Spanish conquest of Guatemala

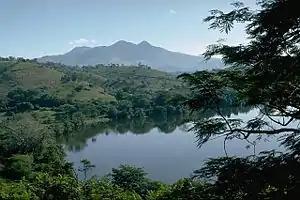
The Pacific slope of Jutiapa was the scene of a number of battles with the Xinca.

In Guazacapán, now a municipality in Santa Rosa, Pedro de Alvarado described his encounter with people who were neither Maya nor Pipil, speaking a different language altogether; these people were probably Xinca. At this point Alvarado's force consisted of 250 Spanish infantry accompanied by 6,000 indigenous allies, mostly Kaqchikel and Cholutec. Alvarado and his army defeated and occupied the most important Xinca city, named as Atiquipaque, usually considered to be in the Taxisco area. The defending warriors were described by Alvarado as engaging in fierce hand-to-hand combat using spears, stakes and poisoned arrows. The battle took place on 26 May 1524 and resulted in a significant reduction of the Xinca population. Alvarado's army continued eastwards from Atiquipaque, seizing several more Xinca cities. Tacuilula feigned a peaceful reception only to unsuccessfully raise arms against the conquistadors within an hour of their arrival. Taxisco and Nancintla fell soon afterwards. Because Alvarado and his allies could not understand the Xinca language, Alvarado took extra precautions on the march eastward by strengthening his vanguard and rearguard with ten cavalry apiece. In spite of these precautions the baggage train was ambushed by a Xinca army soon after leaving Taxisco. Many indigenous allies were killed and most of the baggage was lost, including all the crossbows and ironwork for the horses. This was a serious setback and Alvarado camped his army in Nancintla for eight days, during which time he sent two expeditions against the attacking army. Jorge de Alvarado led the first attempt with thirty to forty cavalry and although they routed the enemy they were unable to retrieve any of the lost baggage, much of which had been destroyed by the Xinca for use as trophies. Pedro de Portocarrero led the second attempt with a large infantry detachment but was unable to engage with the enemy due to the difficult Kʼicheʼ kingdom of Qʼumarkaj terrain, so returned to Nancintla. Alvarado sent out Xinca messengers to make contact with the enemy but they failed to return. Messengers from the city of Pazaco, in the modern department of Jutiapa, offered peace to the conquistadors but when Alvarado arrived there the next day the inhabitants were preparing for war. Alvarado's troops encountered a sizeable quantity of gathered warriors and quickly routed them through the city's streets. From Pazaco Alvarado crossed the Río Paz and entered what is now El Salvador.